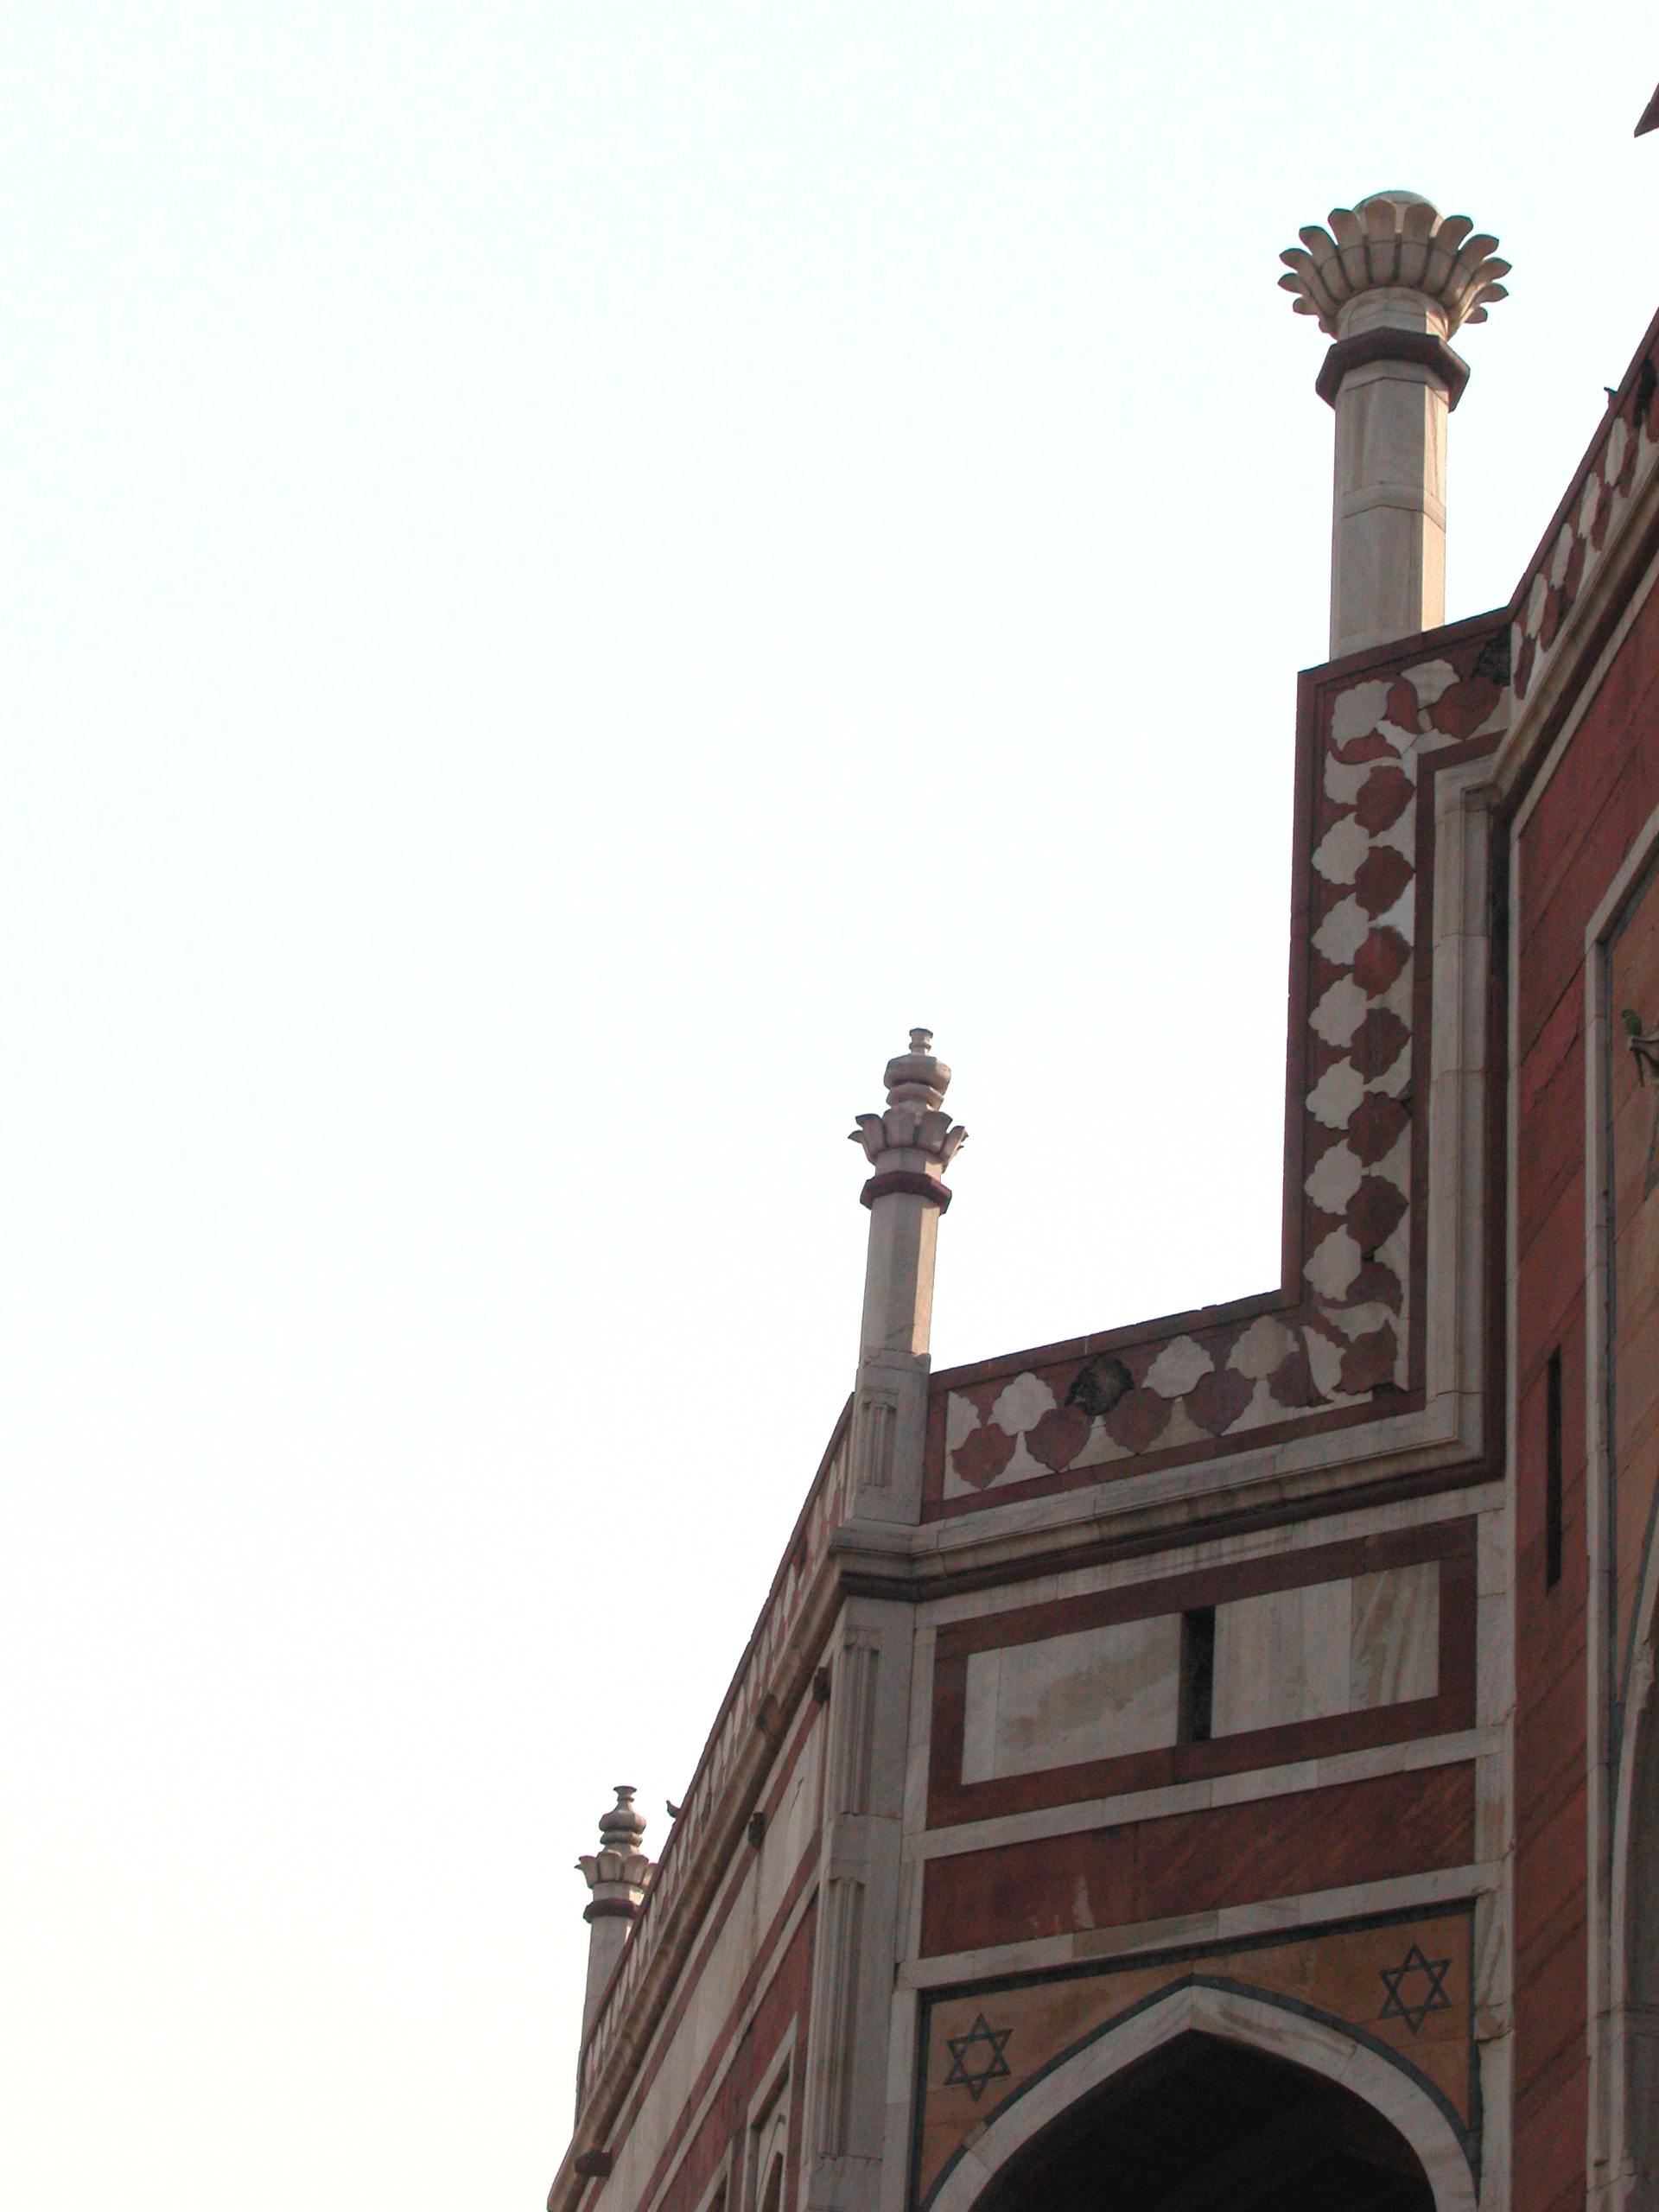
architecture, statue, arch, column, high, tower, landmark, facade, street light, lighting, place of worship, ruins, steeple, hires, india, tomb, hi, res, delhi, unescoworldheritage, humayuns